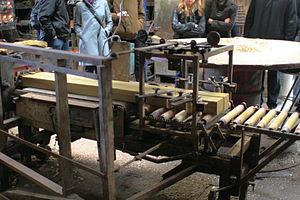
Fabrication de briques
Une brique est un élément de construction généralement en forme de parallélépipède rectangle constitué de terre argileuse crue, séchée au soleil — brique crue — ou cuite au four, employée principalement dans la construction de murs.